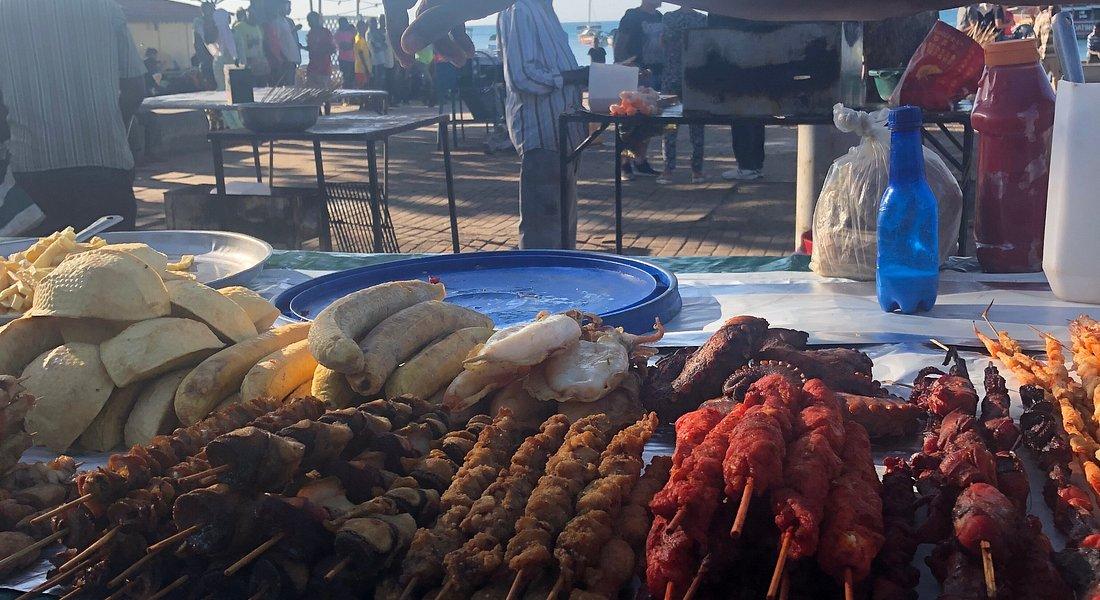
Vipande vya nyama vya kuchomwa vimepangwa kwa safu juu ya mwza ya wazi. Meza hiyo imewekwa mbele ya banda la biashara lenye viti, meza na miavuli mikubwa ya rangi mbalimbali. Konyena la plastiki la buluu liko upande wa kulia na lingine la nyekundu. Kuna mtu ambaye amesimama na kuna kifuniko cha bluu kuu ya meza.